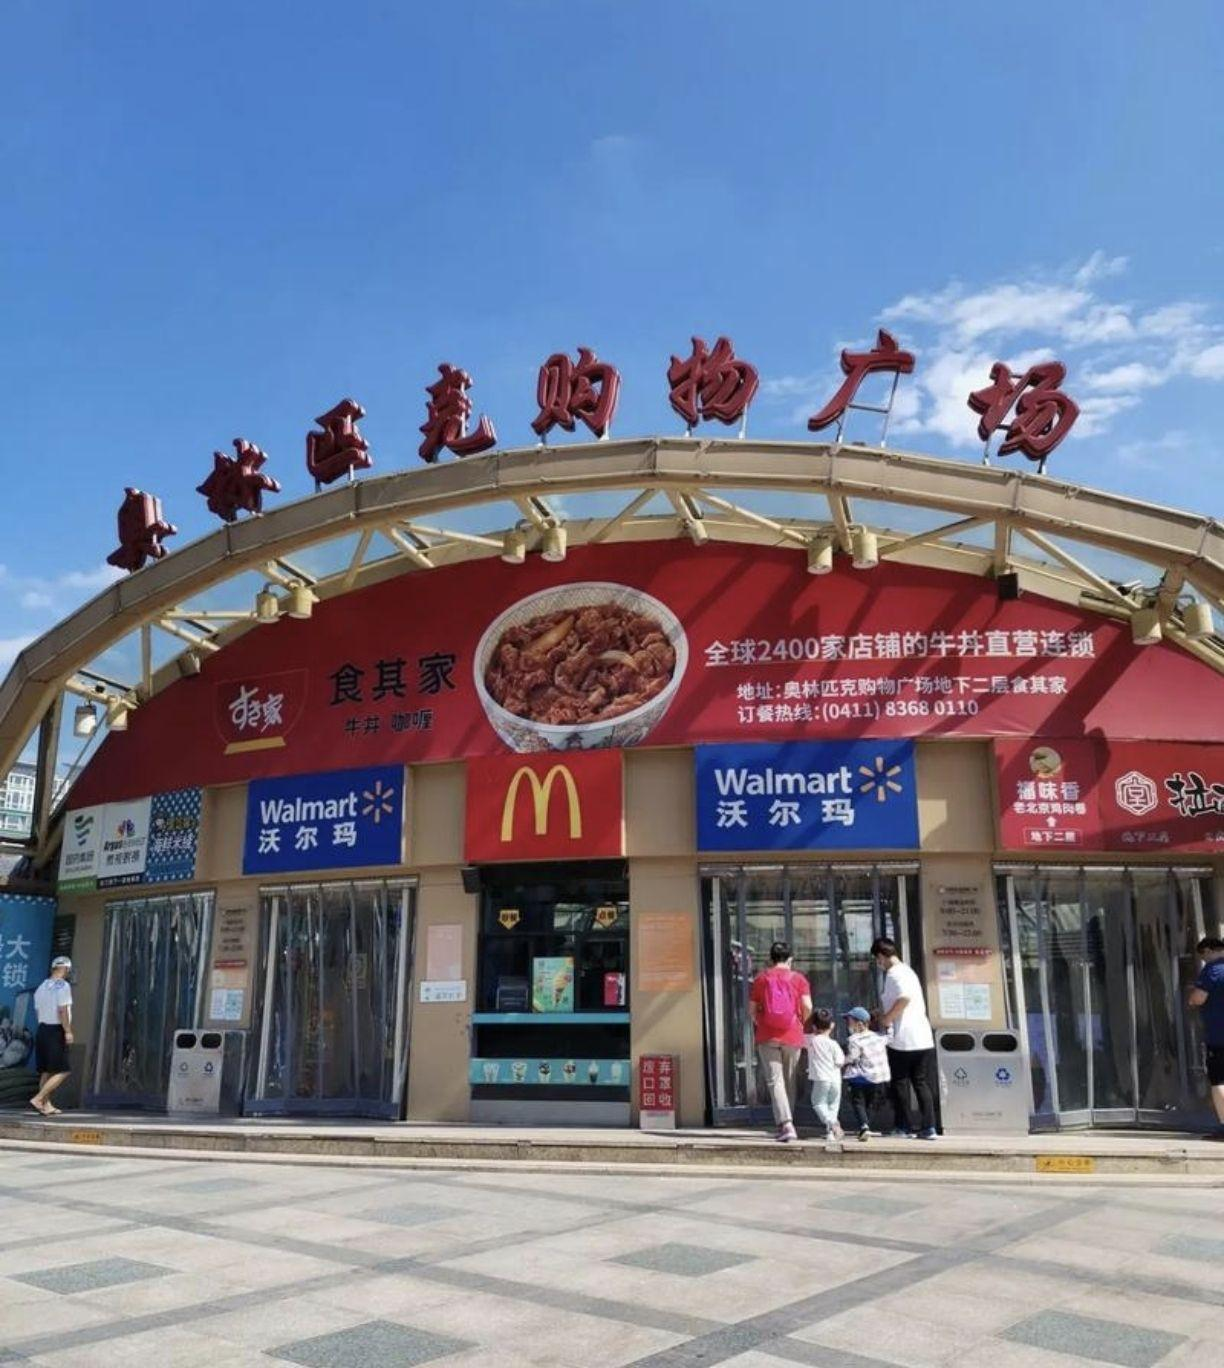
地标名称：奥林匹克购物广场
所在城市：大连市·沙河口区